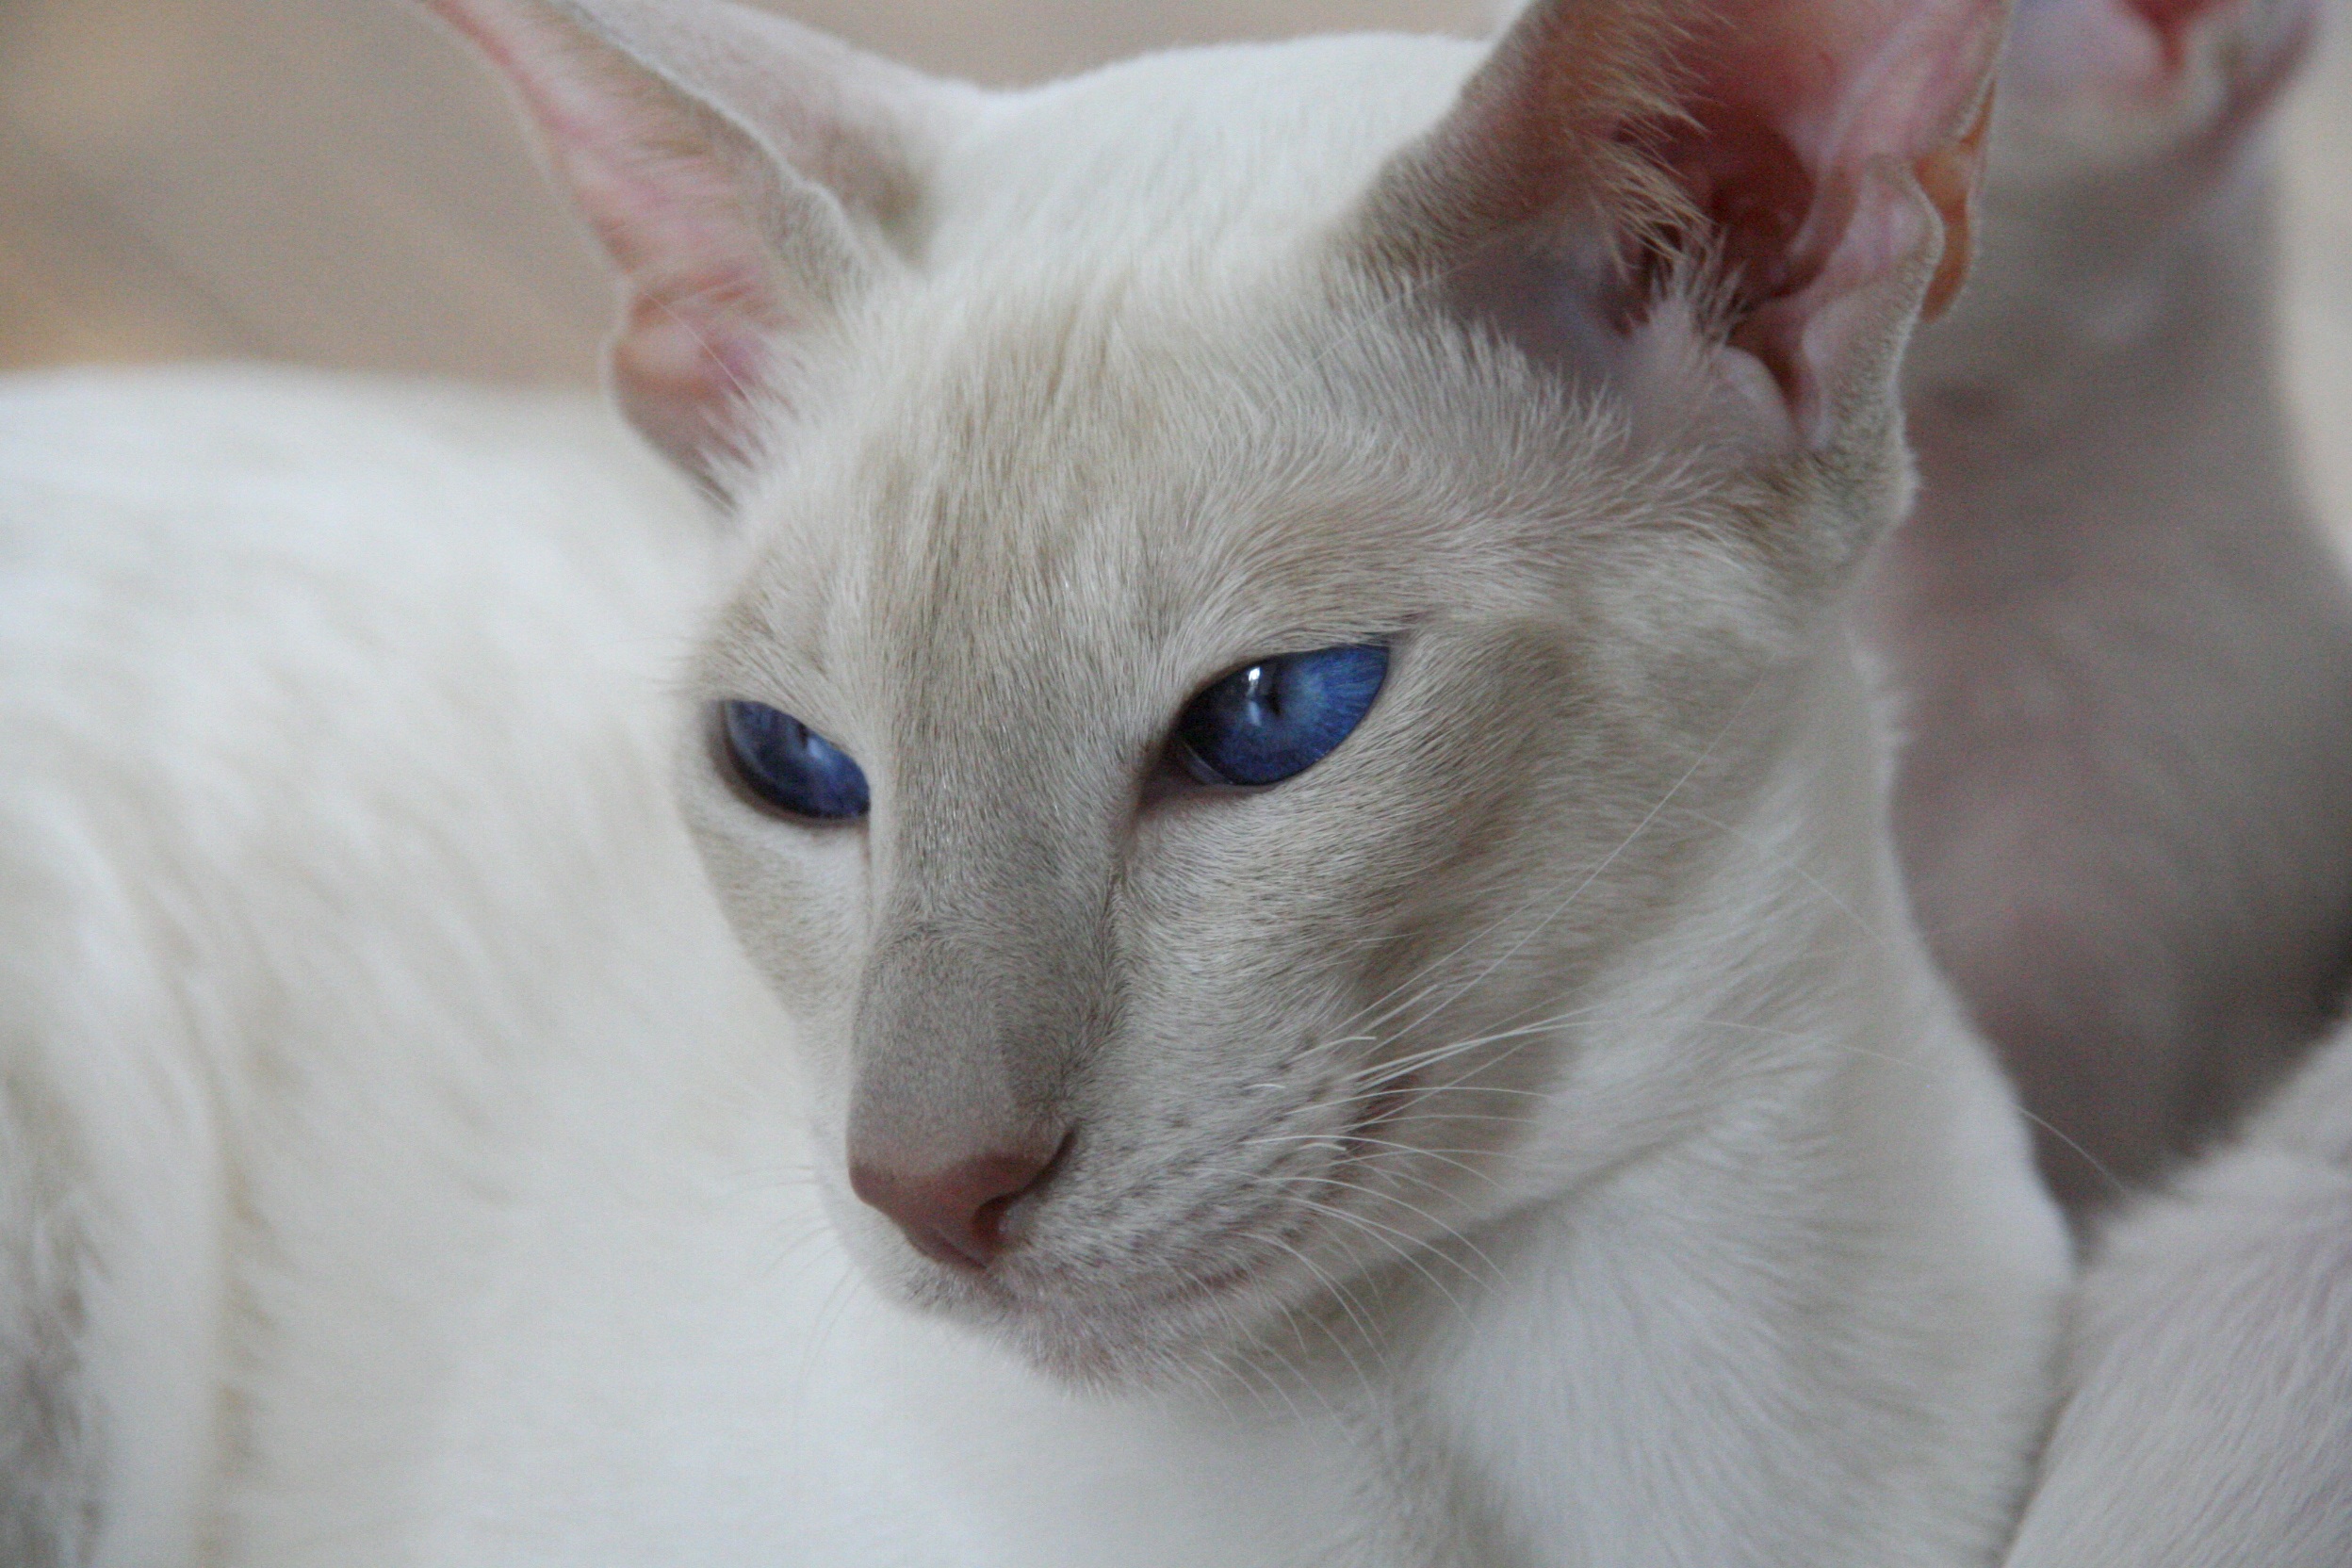
hair, white, animal, cute, pet, fur, portrait, fluffy, kitten, cat, mammal, blue, playful, blue eye, close up, thoroughbred, nose, eyes, whiskers, eye, vertebrate, javanese, thai, siamese, dear, charming, siamese cat, carnivores, balinese, turkish van, burmilla, small to medium sized cats, cat like mammal, carnivoran, domestic short haired cat, tonkinese, khao manee, turkish angora, peterbald, oriental shorthair, colorpoint shorthair